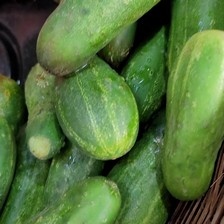
Label: cucumber